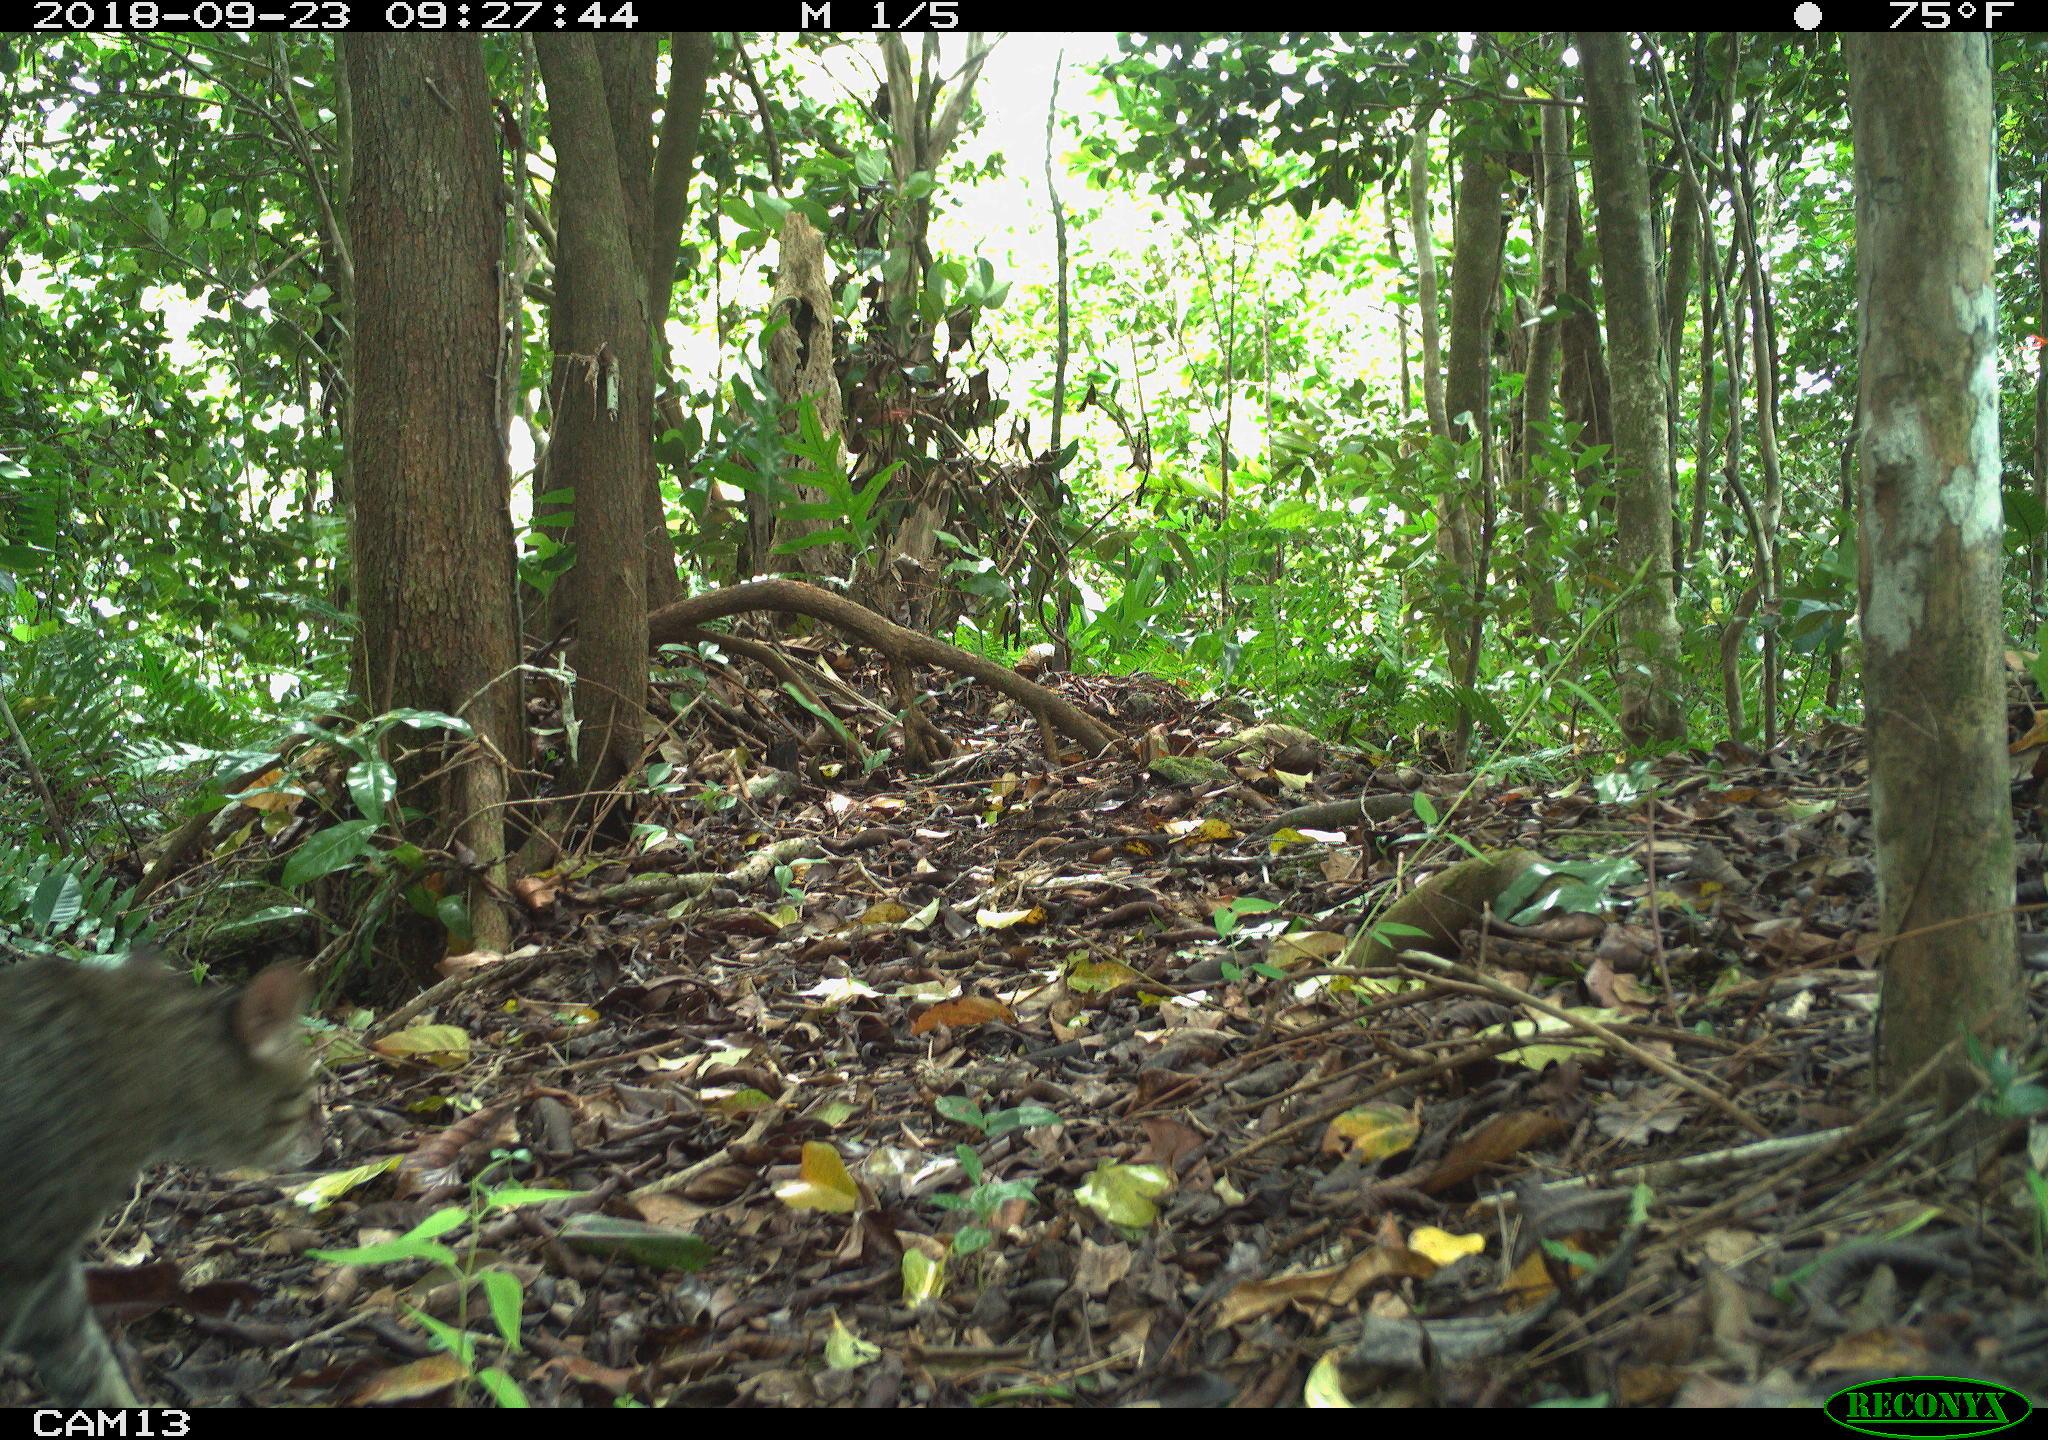
Species: Felis catus